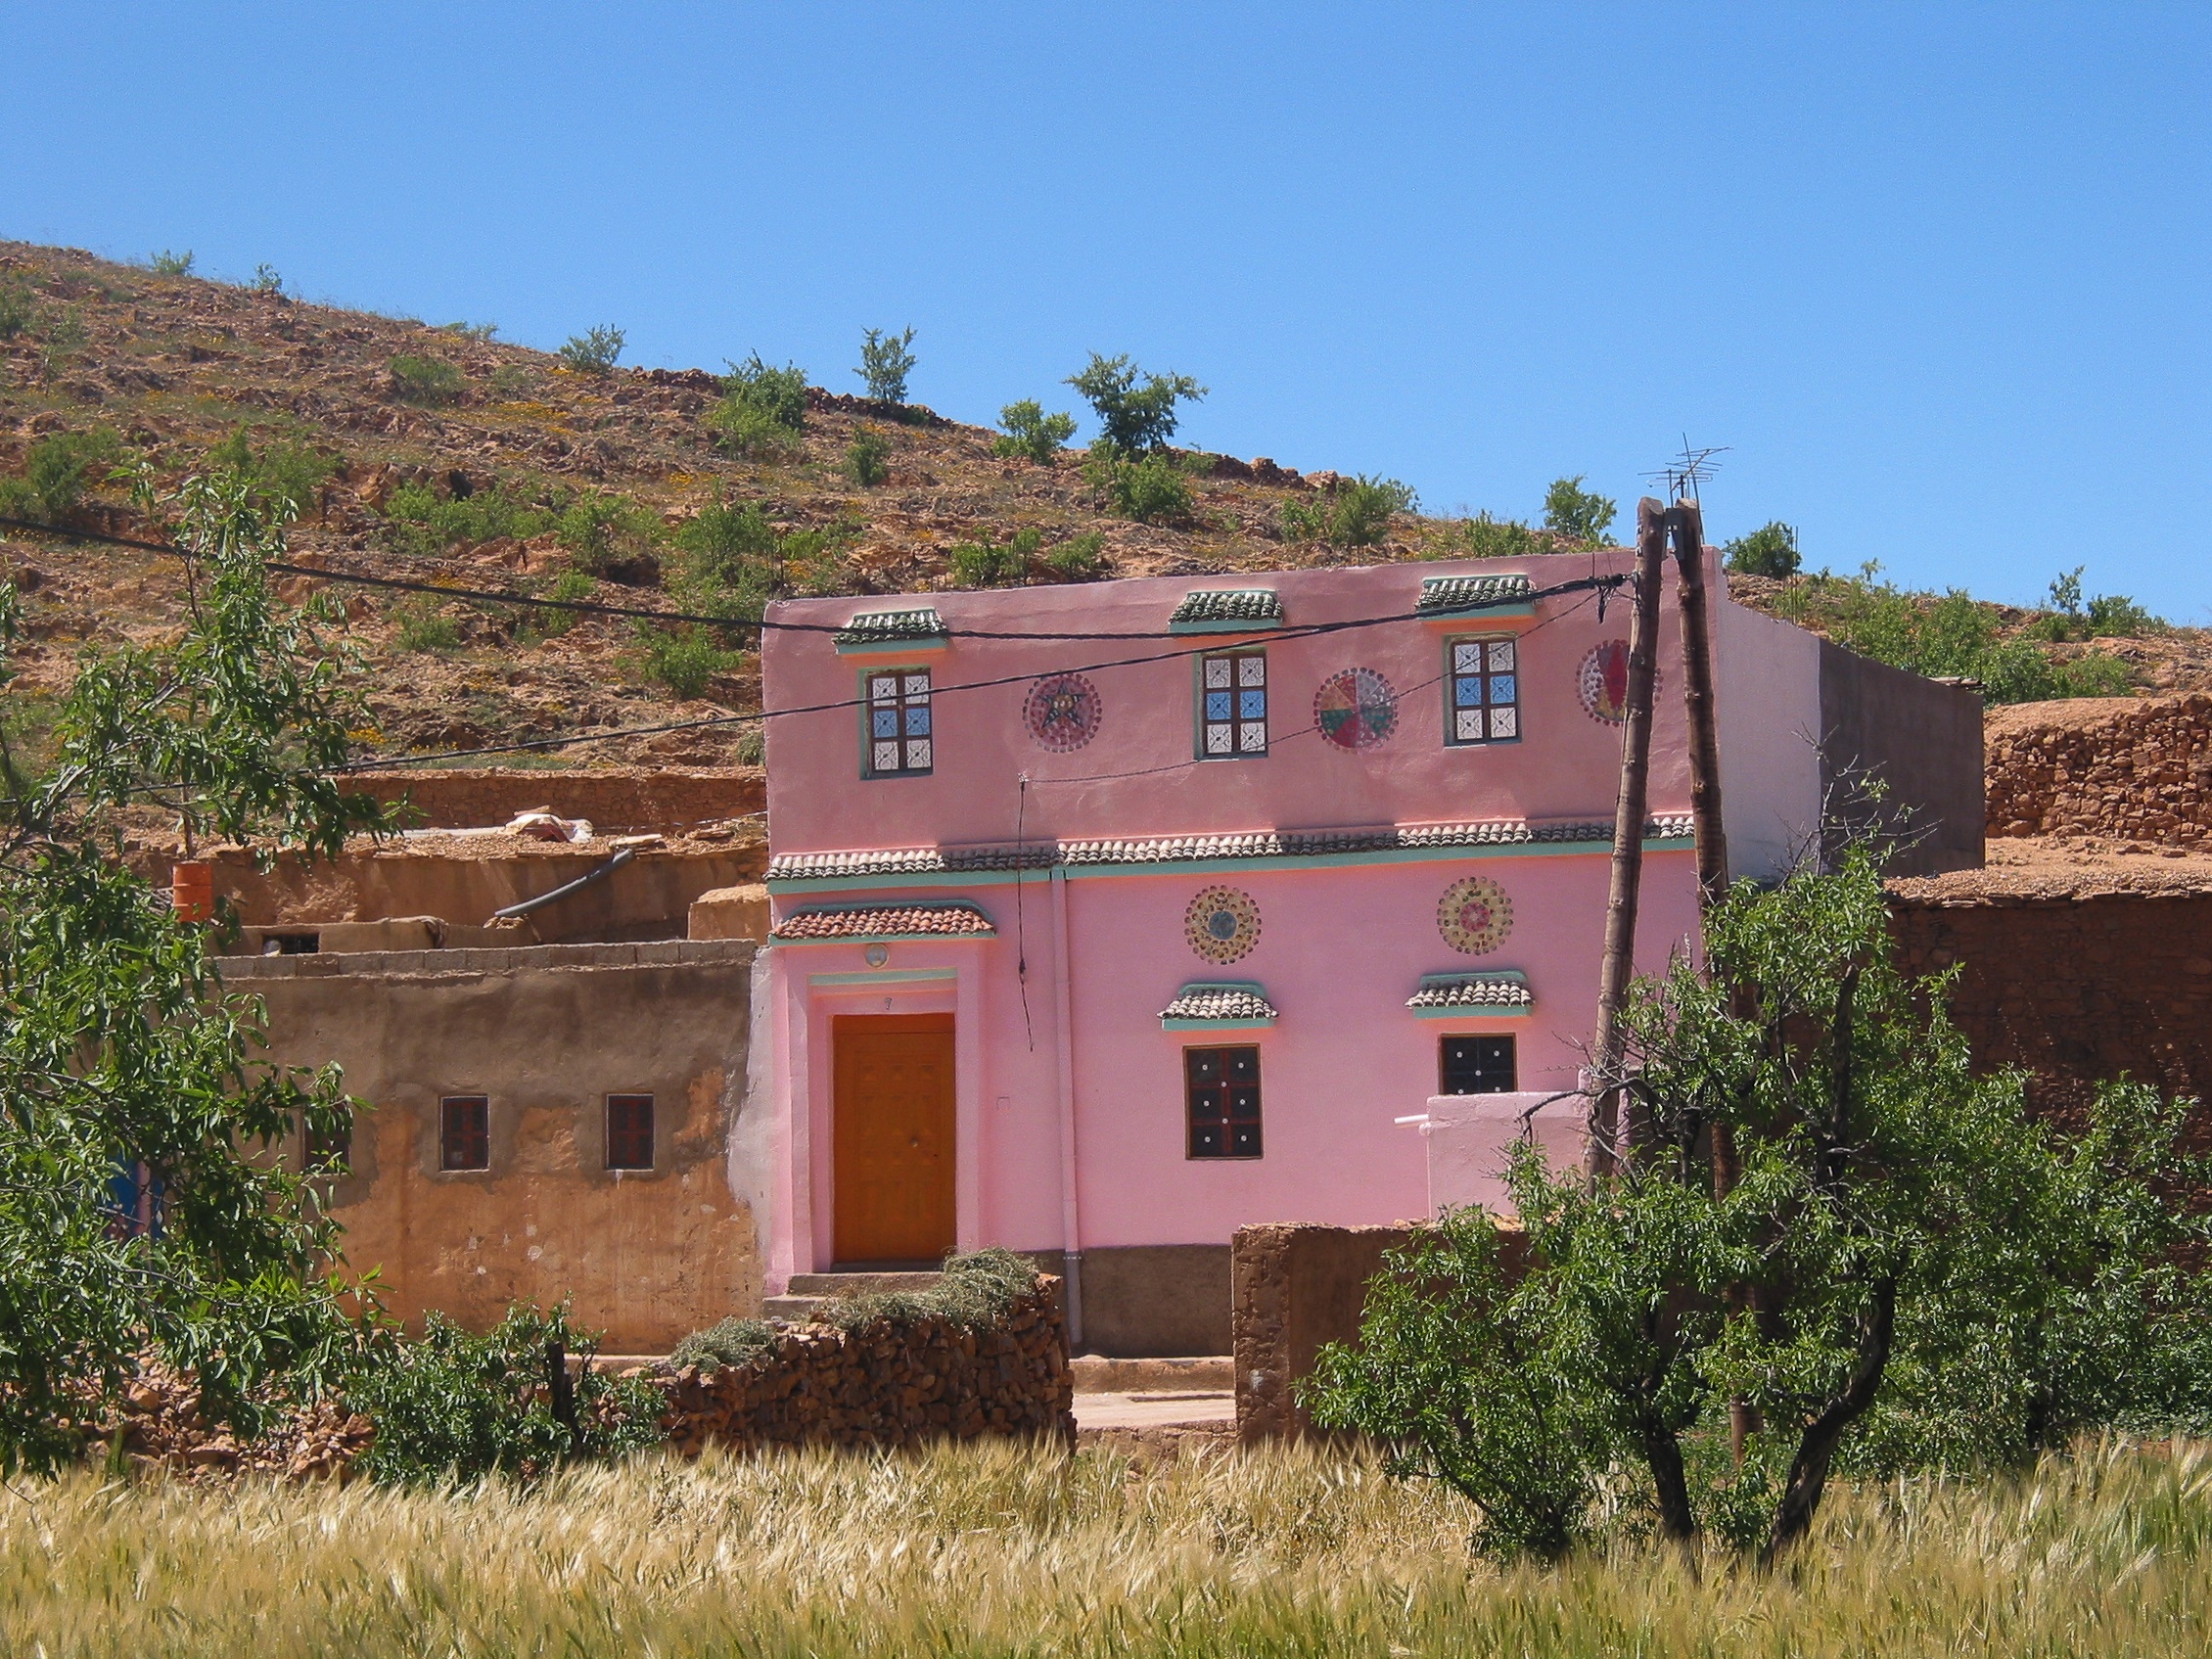
architecture, villa, house, town, building, village, cottage, property, fortification, housing, ruins, monastery, morocco, estate, rural area, house painted